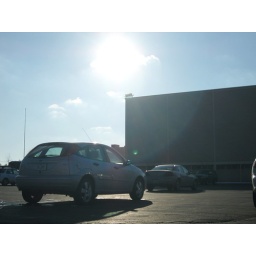
the car is in the lower left corner with a building in the back with the sun casting a shadow in front of them